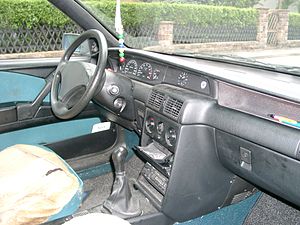
Lancia Delta (1993) / Historie
Lancia Delta var en lille mellemklassebil fra den italienske bilfabrikant Lancia. Denne artikel omhandler den anden modelgeneration, som blev produceret i årene 1993 til 1999.